Public housing estates in Tuen Mun

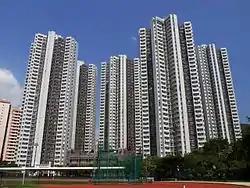
Affluence Garden

Affluence Garden is a Home Ownership Scheme and Private Sector Participation Scheme court in Tuen Mun, beside Tuen Mun River. It has totally 5 blocks built in 1989.